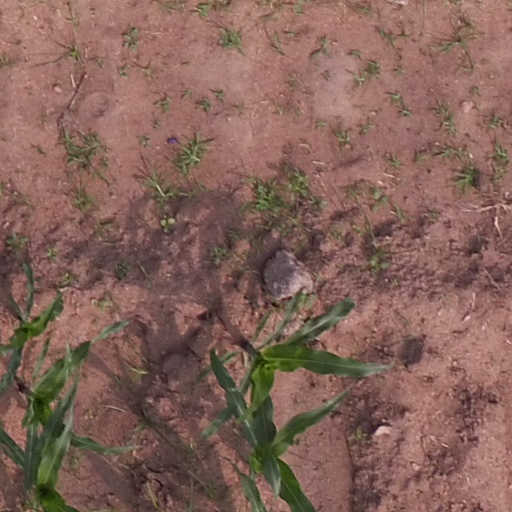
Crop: maize; corn